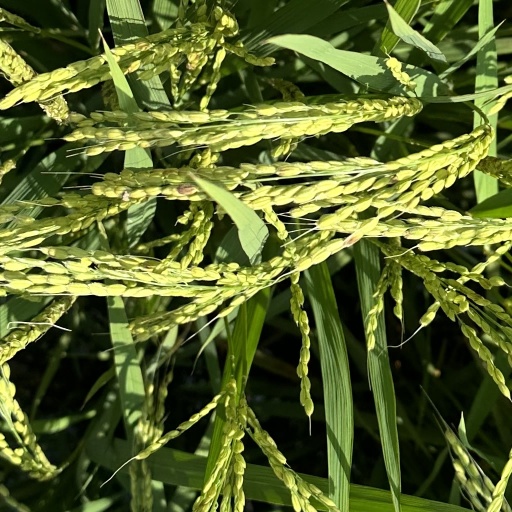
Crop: rice